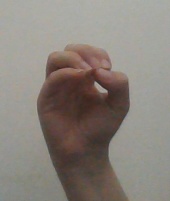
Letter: ha